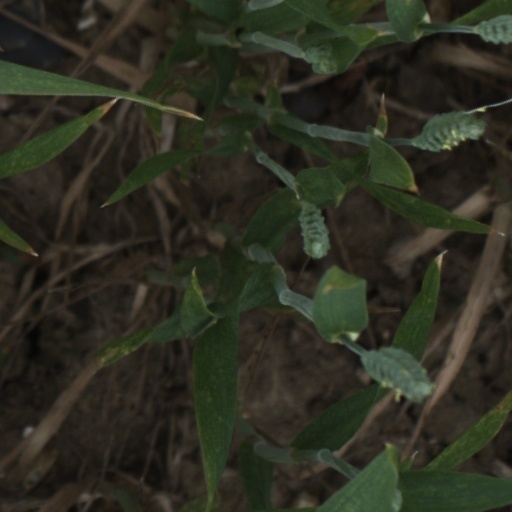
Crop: wheat